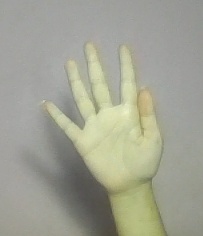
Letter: sheen